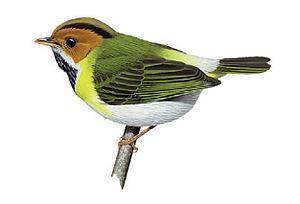
Le Pouillot à gorge blanche est une espèce d'oiseaux passereaux de la famille des Cettiidae.